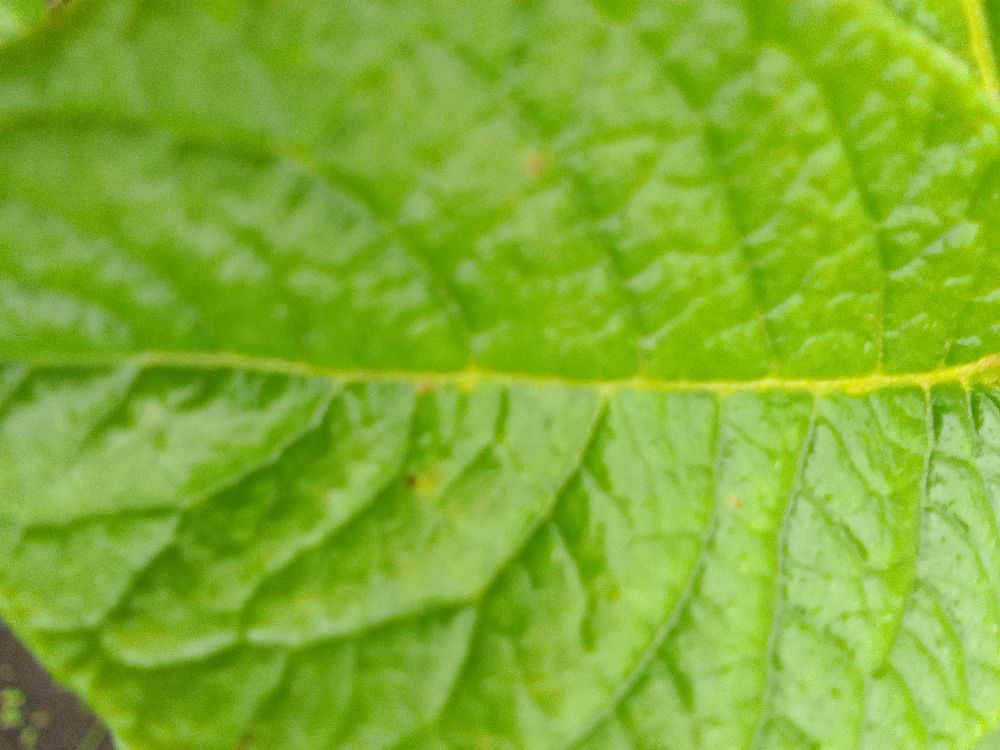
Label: Healthy